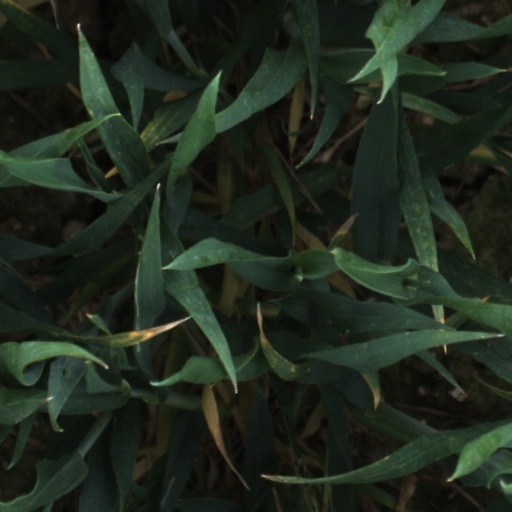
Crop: wheat